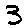
Label: 3